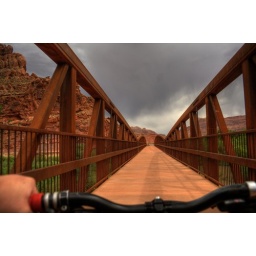
A rusty bridge over the Colorado river in Moab. A rain cloud was coming.